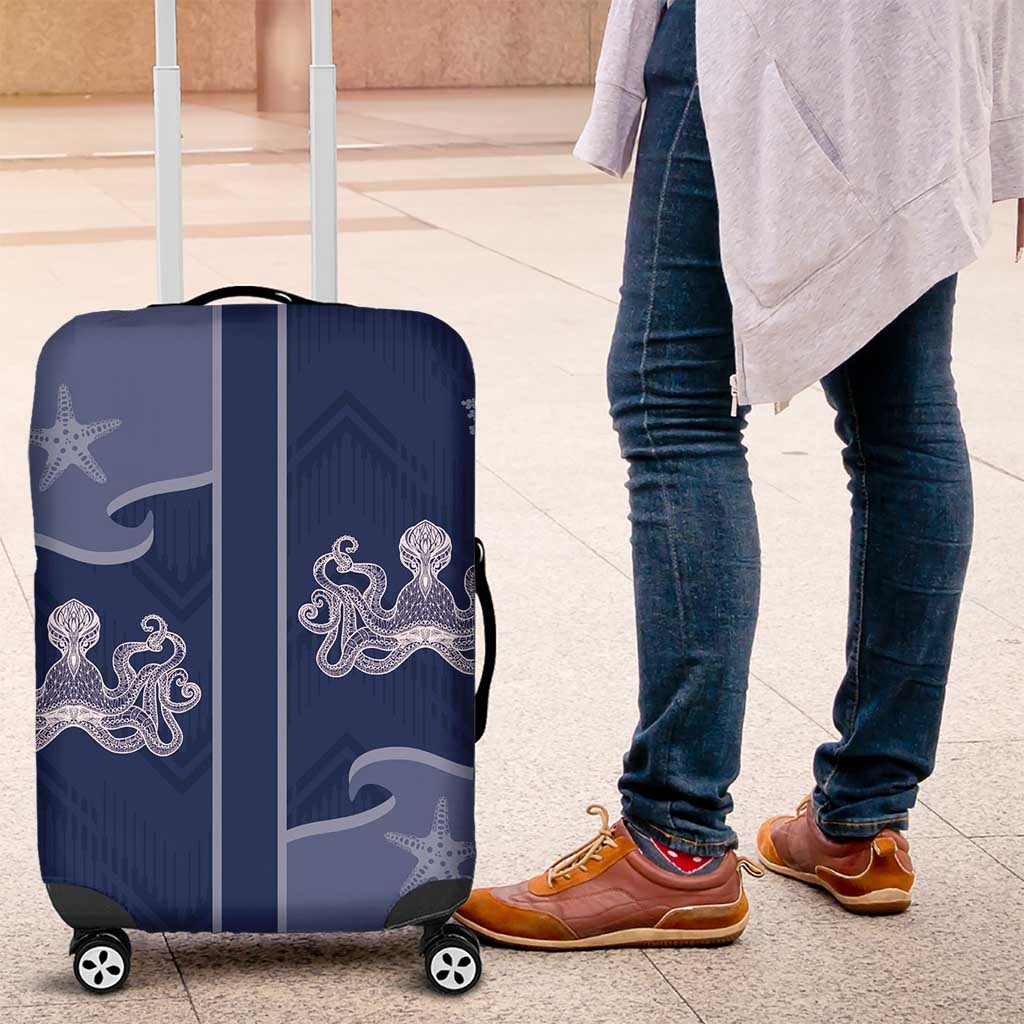
Western Yoke Luggage Cover Octopus And Coral Cowboy Style DT05
Western Yoke Luggage Cover Octopus And Coral Cowboy Style Travel Smarter – Personalized Luggage Protection Add flair and functionality to your travel essentials with the Custom Luggage Cover from Wonder Print Shop . Designed to protect your suitcase from scratches, spills, and damage, this cover also ensures easy identification at baggage claim—perfect for frequent flyers and vacationers alike. Product Highlights Material: Stretchable polyester-spandex blend for a snug, secure fit Design: Custom-printed graphics that stay vibrant after multiple uses Functionality: Easy-to-use zipper closure at the bottom with side handle slits for effortless access Protection: Shields luggage from dust, stains, and minor impact during travel Use Case: Ideal for domestic and international travel, gifting, or simply adding a stylish layer to your bag What Makes It Special At Wonder Print Shop , we believe travel accessories should be both practical and personal. Every luggage cover is printed, cut, and sewn to order—blending high-resolution design, durability, and individuality in every trip. Secure Your Style Click “Add to Cart” and upgrade your suitcase with custom protection that travels as well as you do. Before You Order 📏 Size Guide: Use our size chart to find the perfect fit (allow 1–3 cm manual variance) 🎨 Color Note: Slight color differences may appear based on your screen or lighting ✂️ Handcrafted: Each item is handcrafted—expect small shifts in design placement 📦 Delivery Insurance: Optional but recommended for worry-free shipping Return & Refund Policy Returns accepted within 30 days of delivery for manufacturing defects or misprints. Products must be unused and in original packaging.
Brand: Wonder Print Shop
Category: Luggage & Bags > Luggage Accessories > Luggage Covers